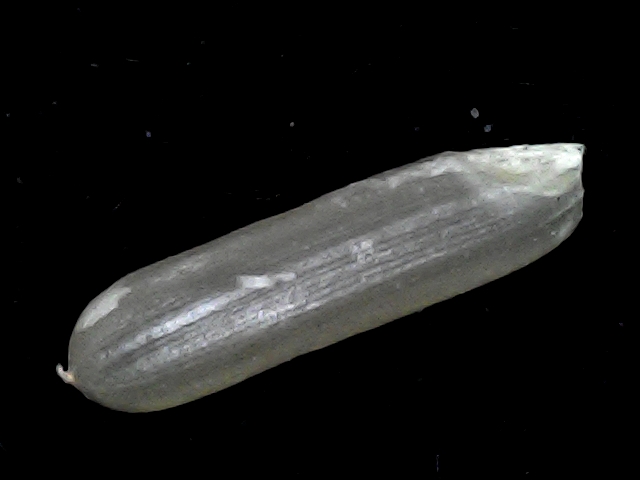
Rice variety: BD57